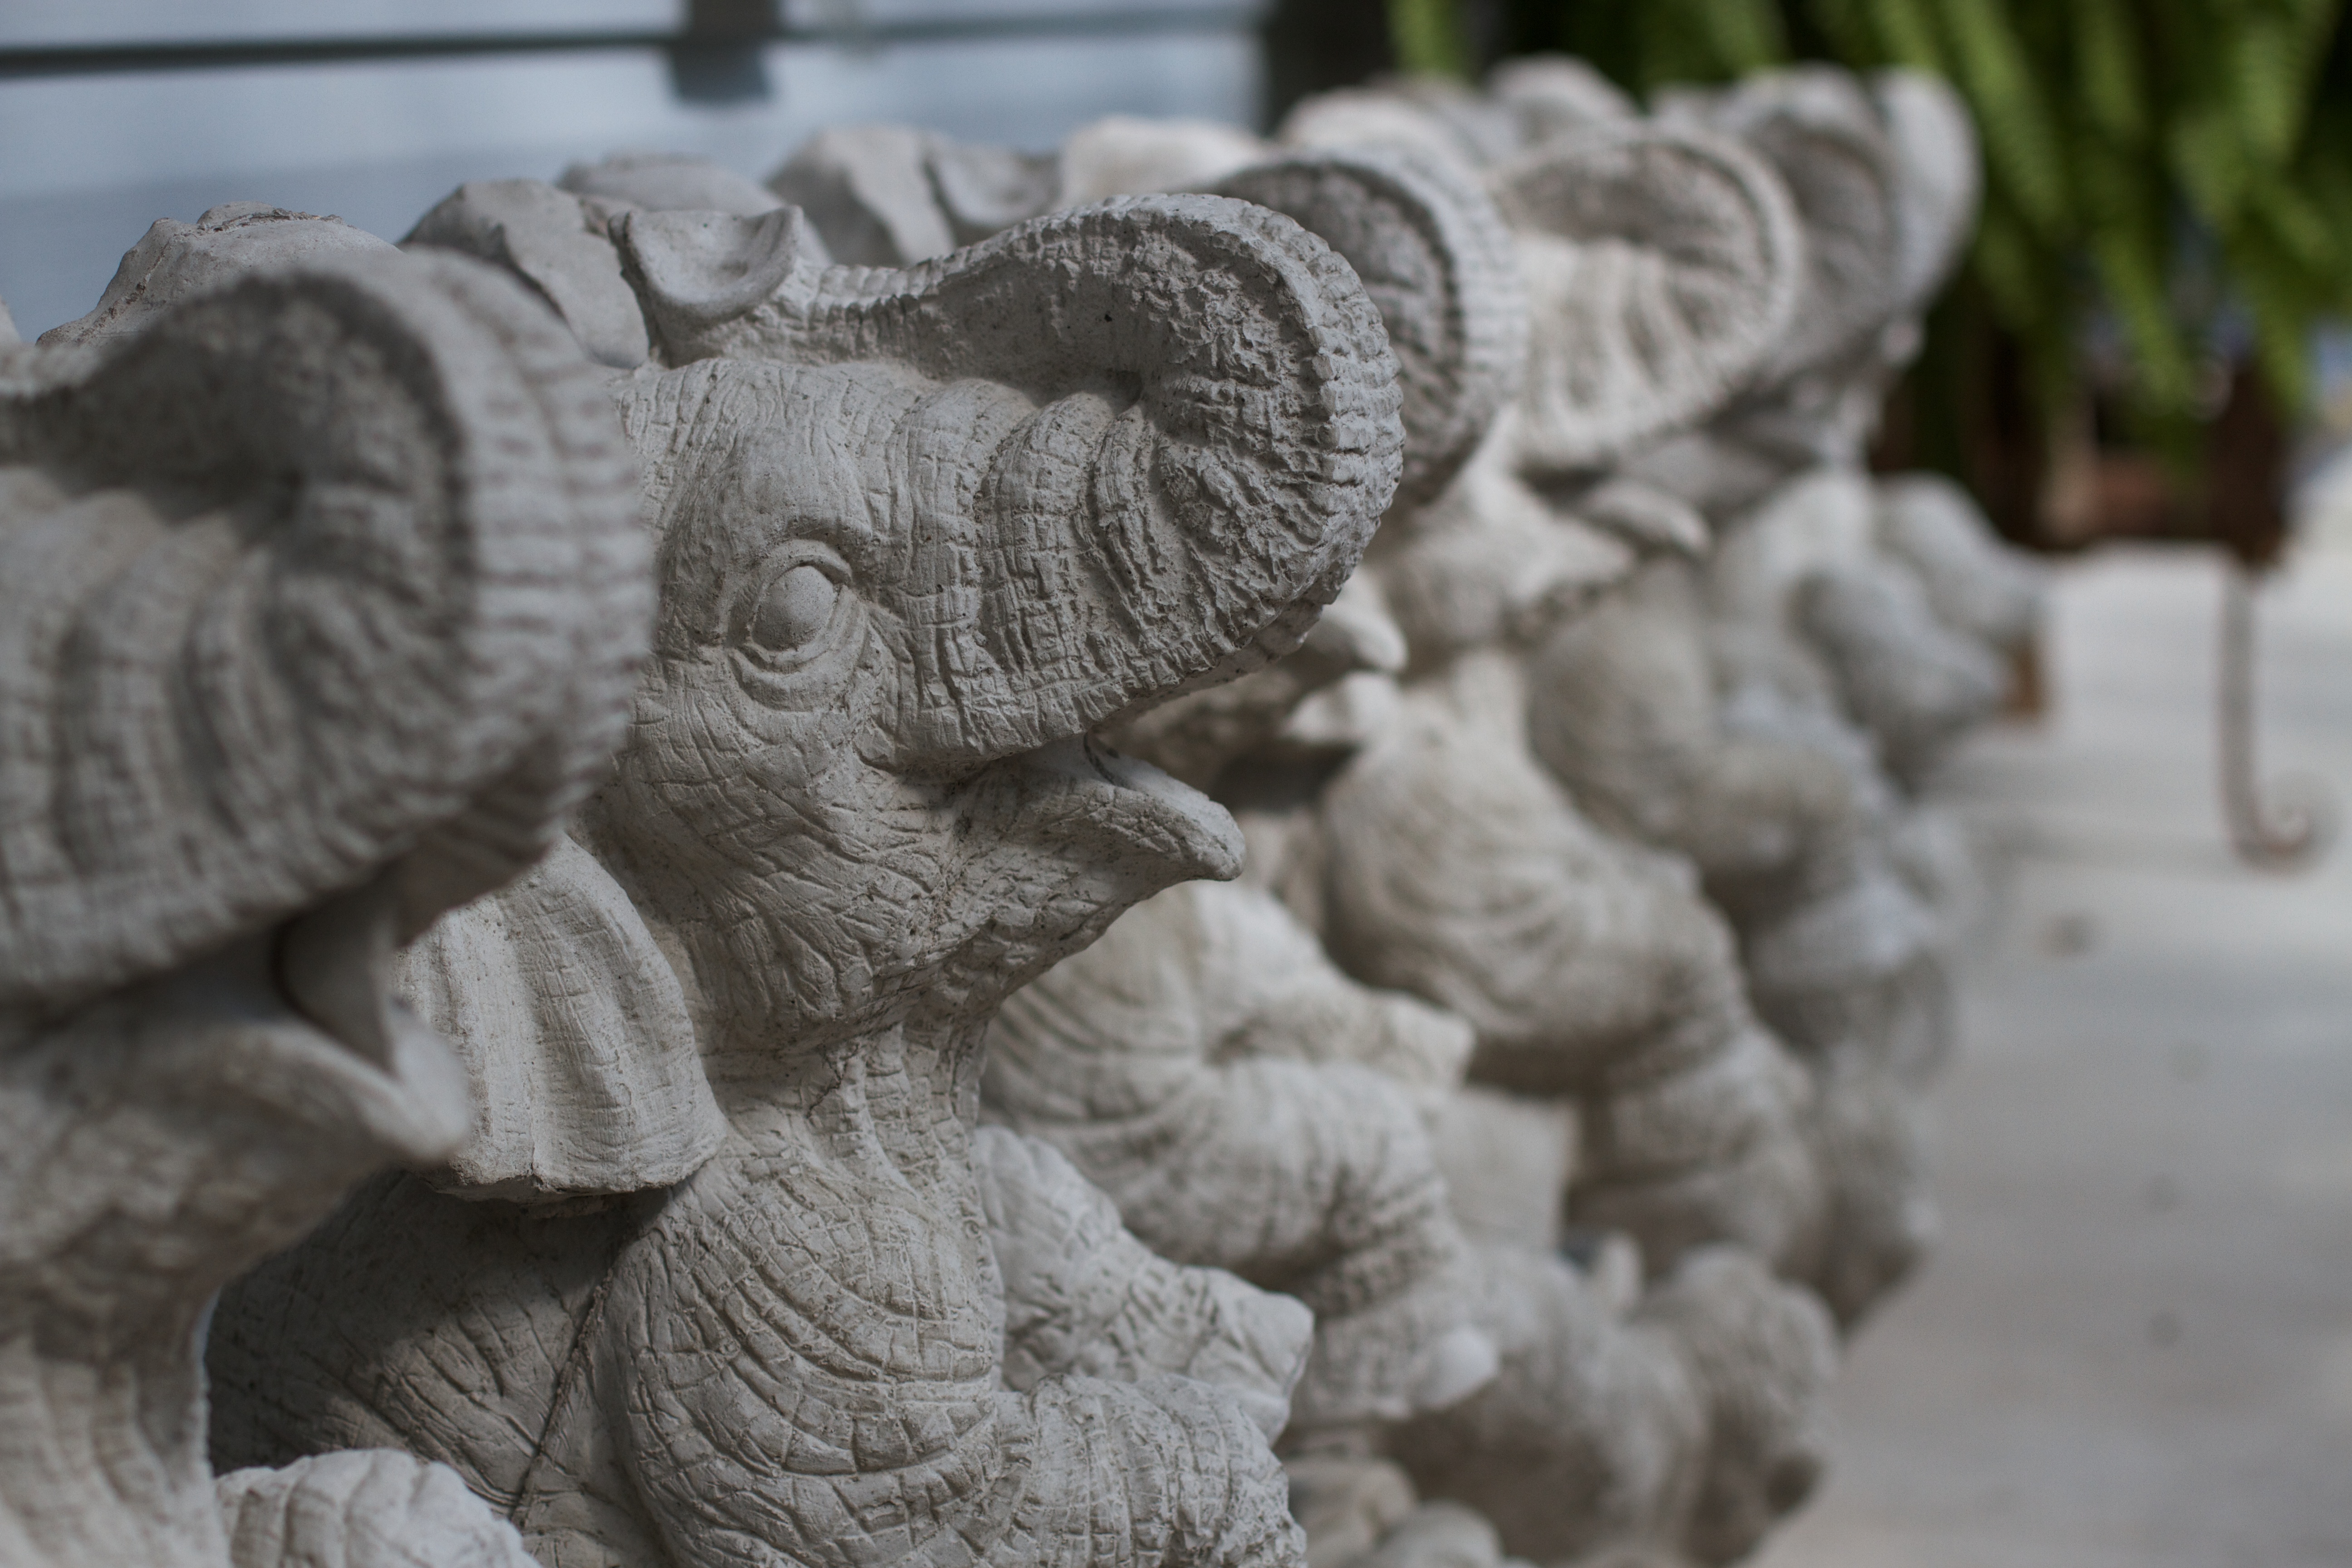
statue, material, textile, sculpture, art, carving, 2012366, stone carving